Milpoš

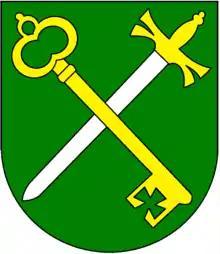
coat of arms

The municipality lies at an altitude of 510 metres and covers an area of 11.081 km². It has a population of about 663 people.